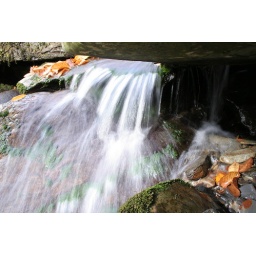
water under the rock